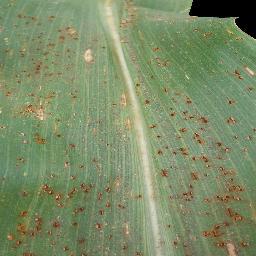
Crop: corn
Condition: (maize)_common_rust